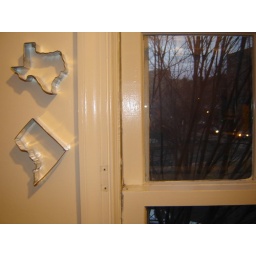
Hung on kitchen wall for easy access in case of cookie-making emergencies.